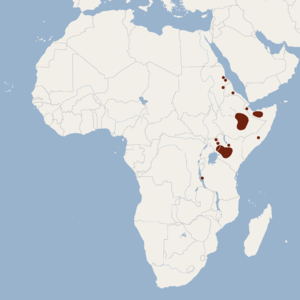
Lophiomys imhausi, appelé Hamster d'Imhause, Rat à crête ou encore Rat à crinière, est une espèce de rongeurs, la seule du genre monotypique Lophiomys, et la seule espèce actuelle de la sous-famille des Lophiomyinae.